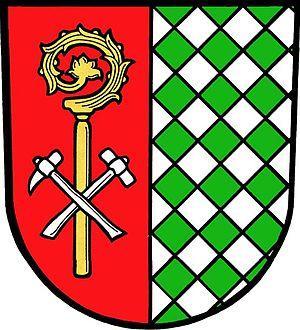
Horní Životice est une commune du district de Bruntál, dans la région de Moravie-Silésie, en République tchèque. Sa population s'élevait à 333 habitants en 2018.